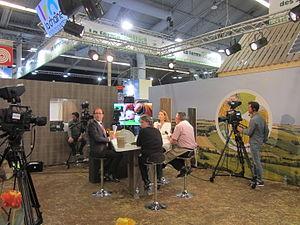
Salon de l'agriculture 2014 - Plateau de la Chaine normande This document was produced using the Canon PowerShot SX230 HS lent by Wikimedia France. brezhoneg
La Chaîne normande est une chaîne de télévision locale française disponible sur la TNT depuis le 14 octobre 2011.